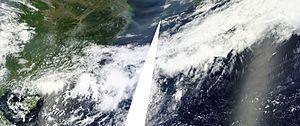
Un creux de mousson est une partie de la zone de basses pressions de la Zone de convergence intertropicale qui s'étend vers les pôles en un creux barométrique. Il s'agit d'une zone de convergence entre la circulation atmosphérique de l'Hémisphère Sud et de l'Hémisphère Nord. Les creux de moussons ont de multiples implications. Ils peuvent amorcer le processus de cyclogénèse tropicale. Comme leurs noms l'indiquent, ils sont également impliqués dans la saison humide des climats sous l'influence de la mousson. Ils sont également impliqués dans des oscillations climatiques, notamment l'Oscillation de Madden-Julian.